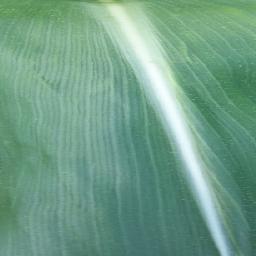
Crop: corn
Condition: (maize)_healthy